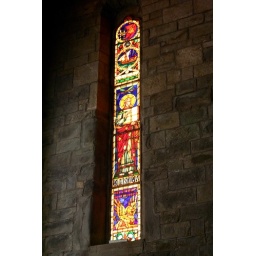
Stained glass window in the Duomo